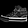
Label: Sneaker